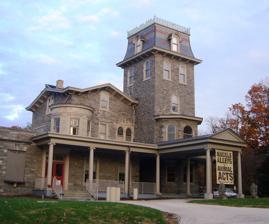
Building: Woodmere Art Museum
Country: United States of America
Year built: 1940
Art museum in Philadelphia, Pennsylvania Woodmere Art Museum Location within Pennsylvania Show map of Pennsylvania Woodmere Art Museum (the United States) Show map of the United States Established 1940 Location 9201 Germantown Avenue, Chestnut Hill , Philadelphia , Pennsylvania Coordinates 40°04′59″N 75°13′10″W / 40.0831°N 75.2195°W / 40.0831; -75.2195 Type Art museum Public transit access SEPTA bus: 97 , L Website Woodmereartmuseum.org Woodmere Art Museum , located in the Chestnut Hill section of Philadelphia, Pennsylvania , has a collection of paintings, prints, sculpture and photographs focusing on artists from the Delaware Valley and includes works by Thomas Pollock Anshutz , Severo Antonelli , Jasper Francis Cropsey ( The Spirit of Peace ), Joan Wadleigh Curran , Daniel Garber , Edward Moran , Violet Oakley , Herbert Pullinger , Edward Willis Redfield , Nelson Shanks , Jessie Willcox Smith , Benjamin West ( The Fatal Wounding of Sir Philip Sidney ), Philip Jamison , Barbara Bullock and N. C. Wyeth ( Anthony and Mr. Bonnyfeather ). The collection includes the Violet Oakley lunette paintings of The Child and Tradition , Youth and the Arts , and Man and Science . Classes Woodmere provides art classes for adults and children and conducts a variety of special events and exhibitions including gallery talks, field trips, lectures, concerts and an annual juried exhibition. History The museum was opened in 1940, founded by Charles Knox Smith (1845–1916), an oil and mining businessman, in his will. Smith was born in the Kensington neighborhood of Philadelphia and began his career as a grocer's boy and as an oil wagon driver.  He rose to become a partner in that oil firm and subsequently invested in his own oil brokerage and a gold and silver mining company in Mexico. Smith's collection of paintings, sculpture and antiques form the base of the permanent collection.  It is housed in his Victorian mansion, Woodmere, to which Smith had added large exhibition spaces. Collection highlights Sailing before a Gale (undated), by Alfred Thompson Bricher The Pink Sash (1898), by Mary Cassatt Sunset in the Berkshire Hills (1857), by Frederic Edwin Church The Spirit of Peace (1851), by Jasper Francis Cropsey Fruit and Flowers (undated), by David de Noter [ nl ] Columbus and the Egg (1847), by Johann Geyer A Dream of Italy (undated), by William Louis Sonntag Sr. The Fatal Wounding of Sir Philip Sidney (1805), by Benjamin West References Philadelphia portal Visual arts portal